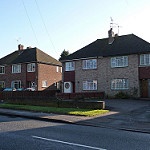
Scene: Outdoor